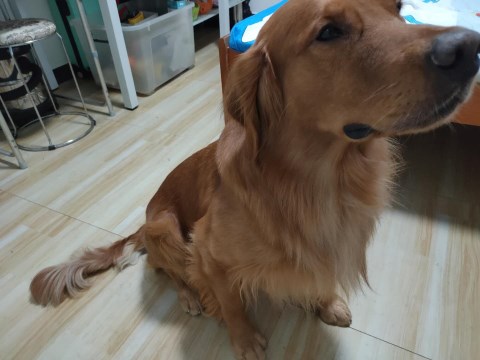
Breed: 5355-n000126-golden_retriever